St Thomas' Church, Stockport

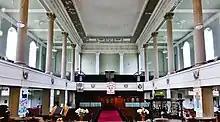
Interior of St Thomas Church Stockport

St Thomas' is a Greek Revival building. constructed in ashlar Runcorn sandstone. It is rectangular in plan, six bays long, with a clock tower attached at the west end and a massive portico at the east, its pediment supported by six Ionic columns. When the church was begun, the portico provided a frontage onto what was then the main road. A recessed central entrance beneath the portico gives entrance to the galleries, while flanking doors lead to the vestries.